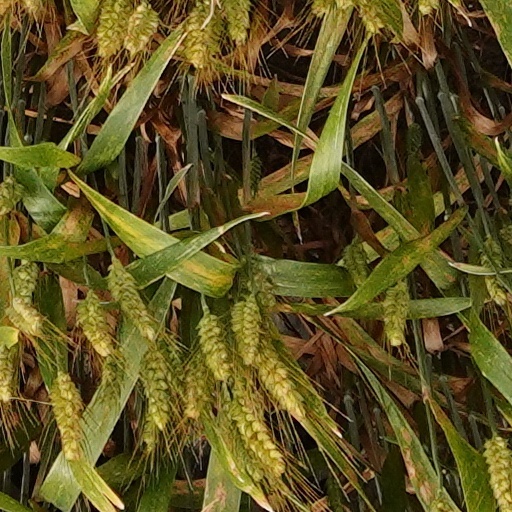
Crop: wheat